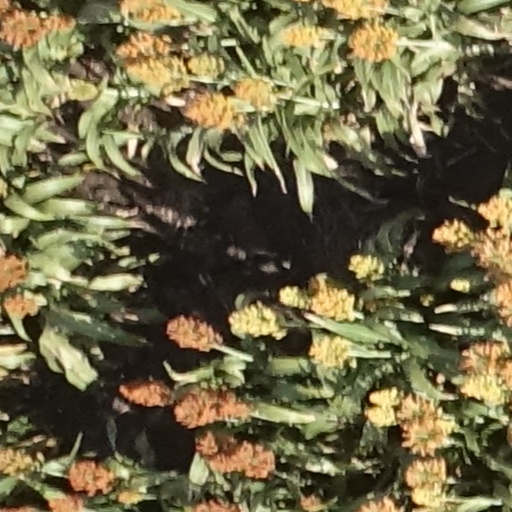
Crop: sorghum